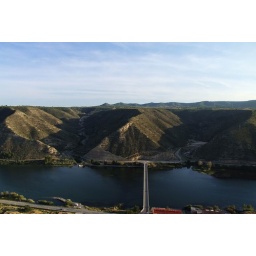
bridge over one side of Mequinenza lake